1917 Guatemala earthquakes

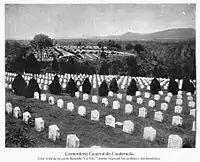
How the Guatemala City general cemetery appeared before the earthquakes. It was completely destroyed and never fully restored.

Public buildings, schools, churches, the theater, and museums were all in the hopeless state of desolation in which they were left by the earthquake. Bits of roof hung down the outsides of the walls and the footway was littered with heaps of stucco ornaments and shattered cornices. A payment of some hundred dollars would ensure that a house that had been marked as insecure with a black cross was then deemed as done with its necessary repairs, allowing the owners to leave the houses empty and in ruins.